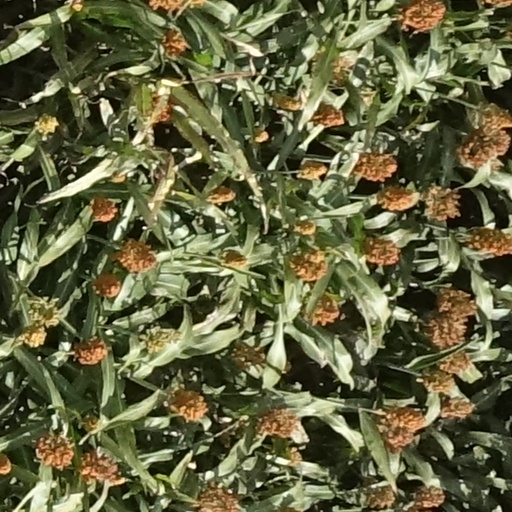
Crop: sorghum